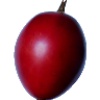
Label: Tamarillo 1